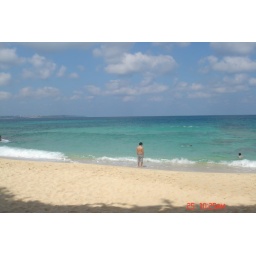
contemplating waves as we lazed around on a secret beach closed in by massive rocks and sandunes on all sides.